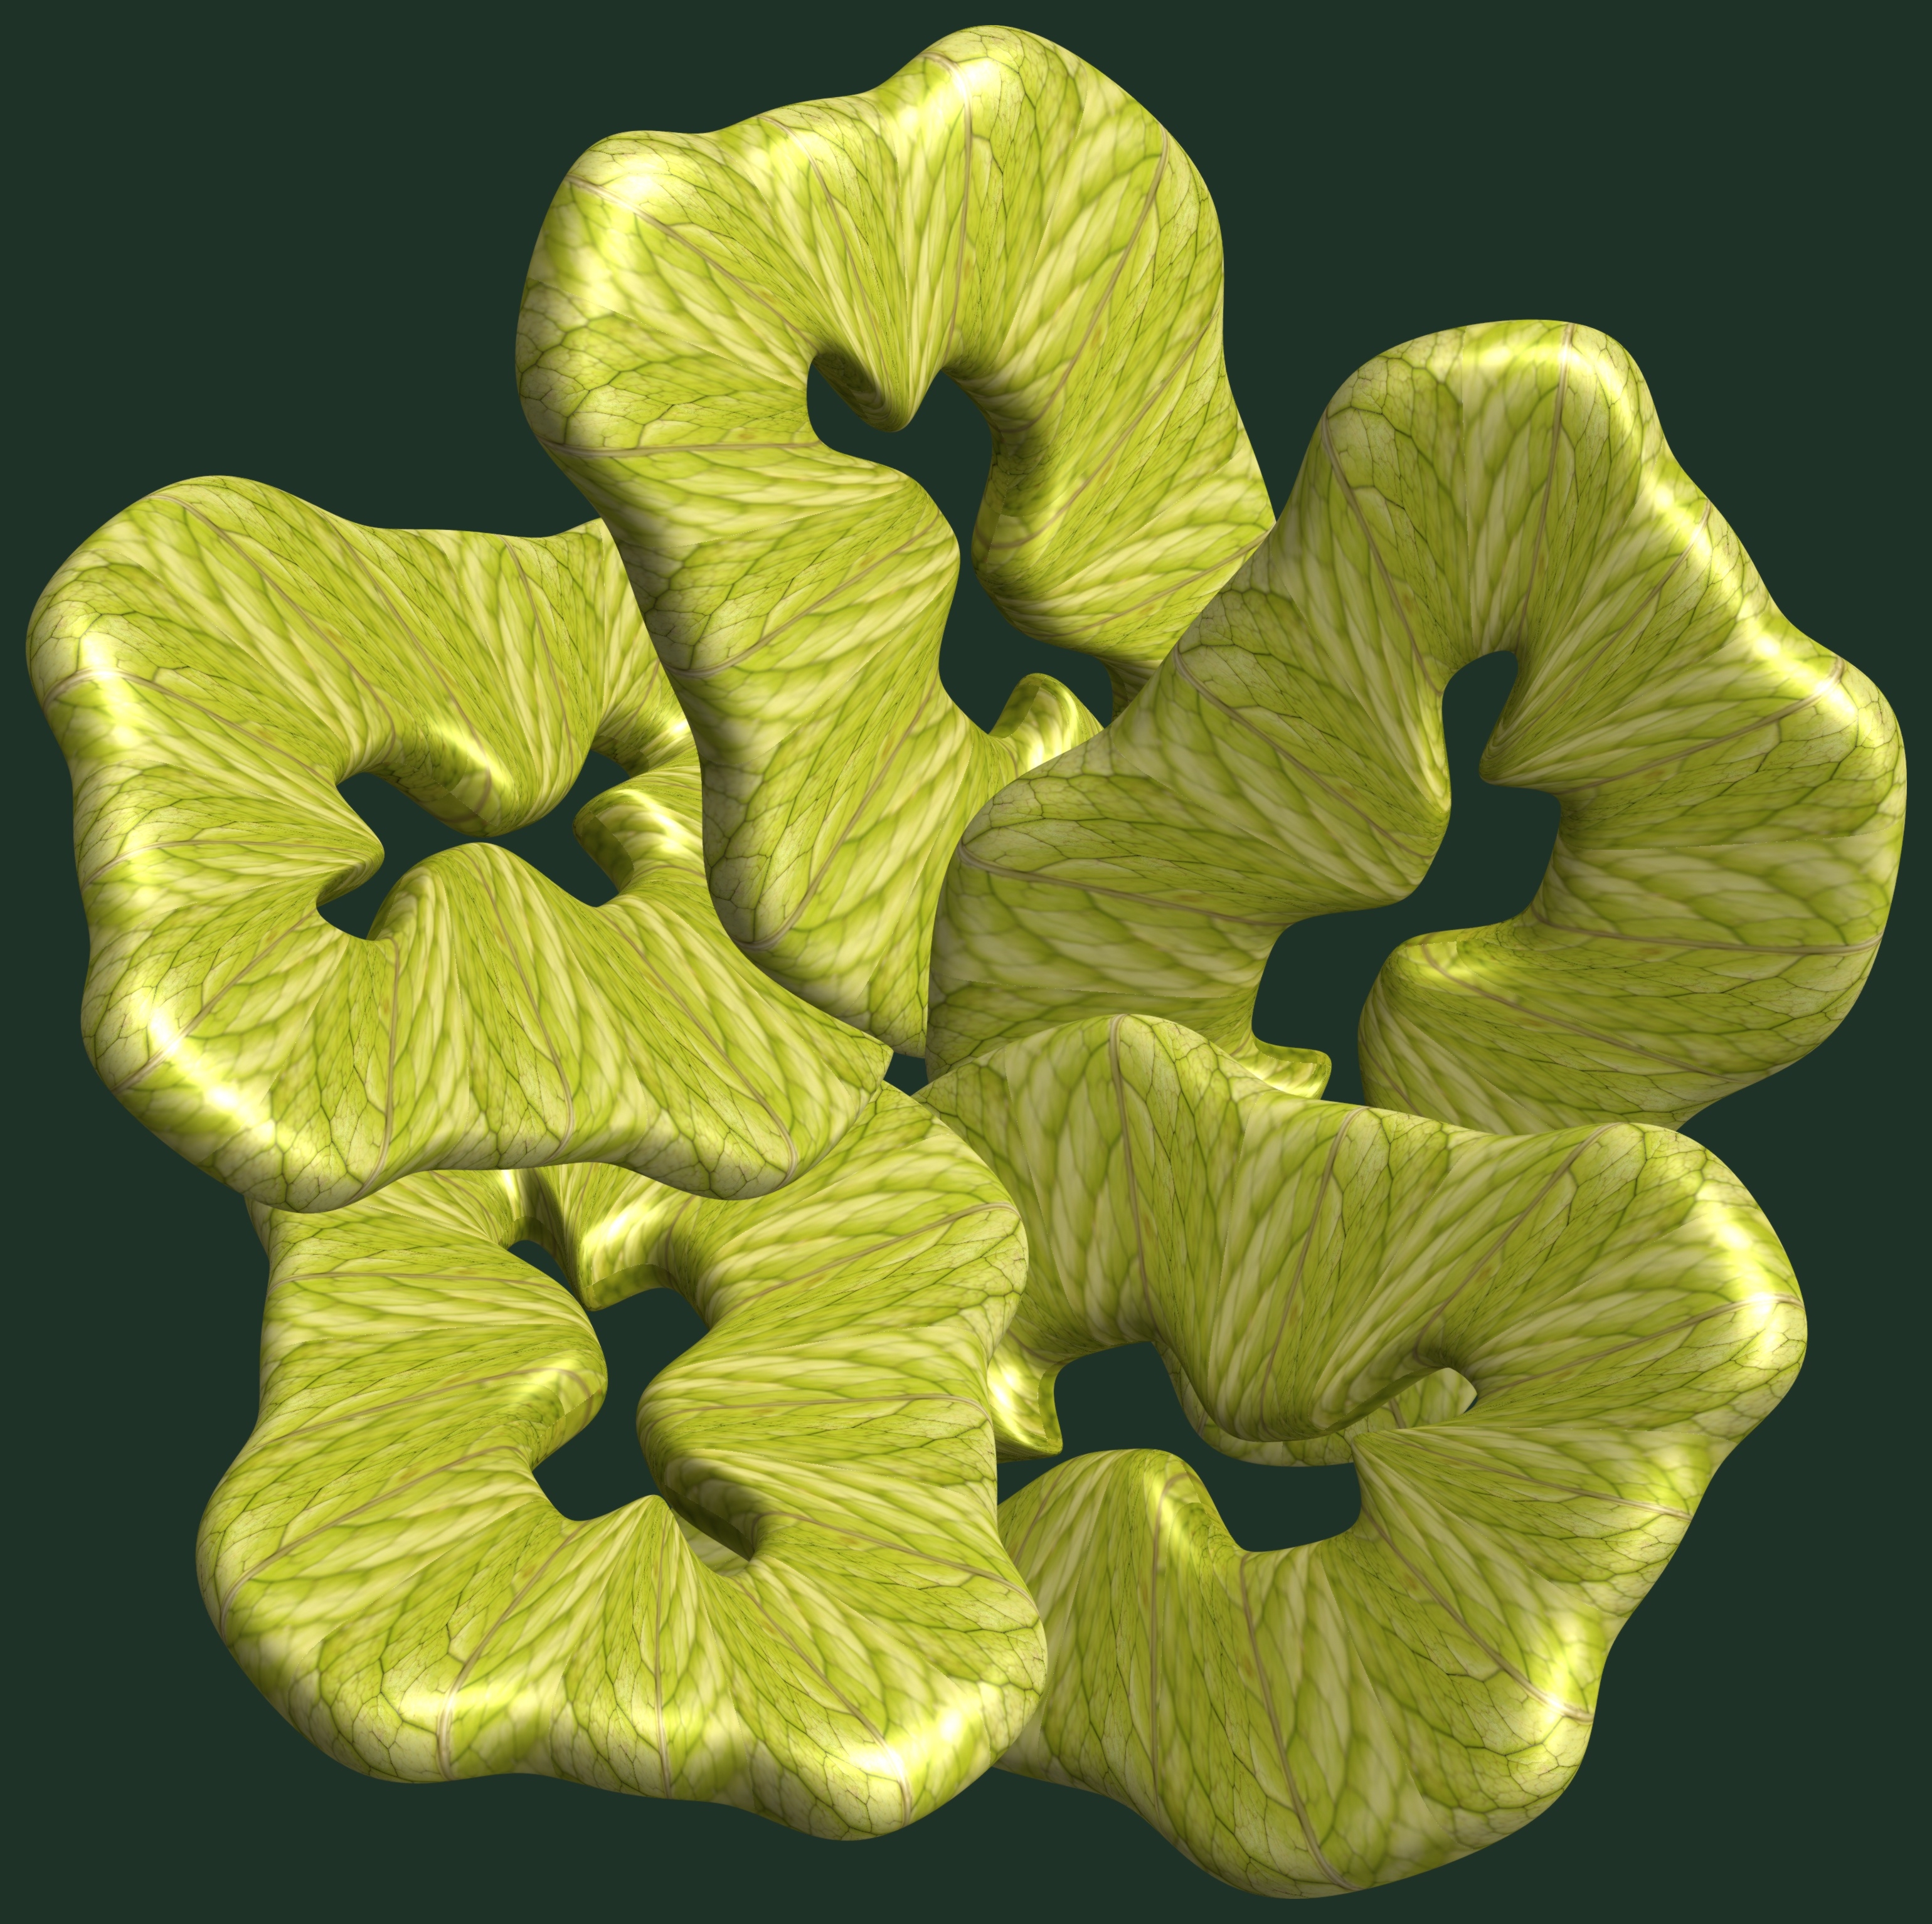
structure, plant, texture, leaf, flower, petal, pattern, produce, vegetable, design, symmetry, 3d, graphic, torus, mathematica, cg, parametricplot3d, code, program, algorithm, abstruct, mapping, flowering plant, annual plant, plant stem, land plant, violet family